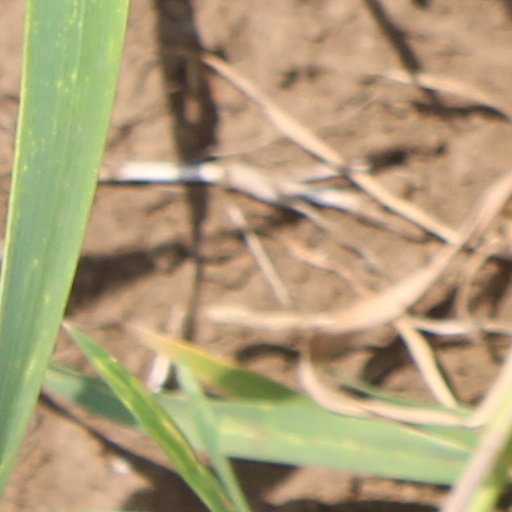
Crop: wheat